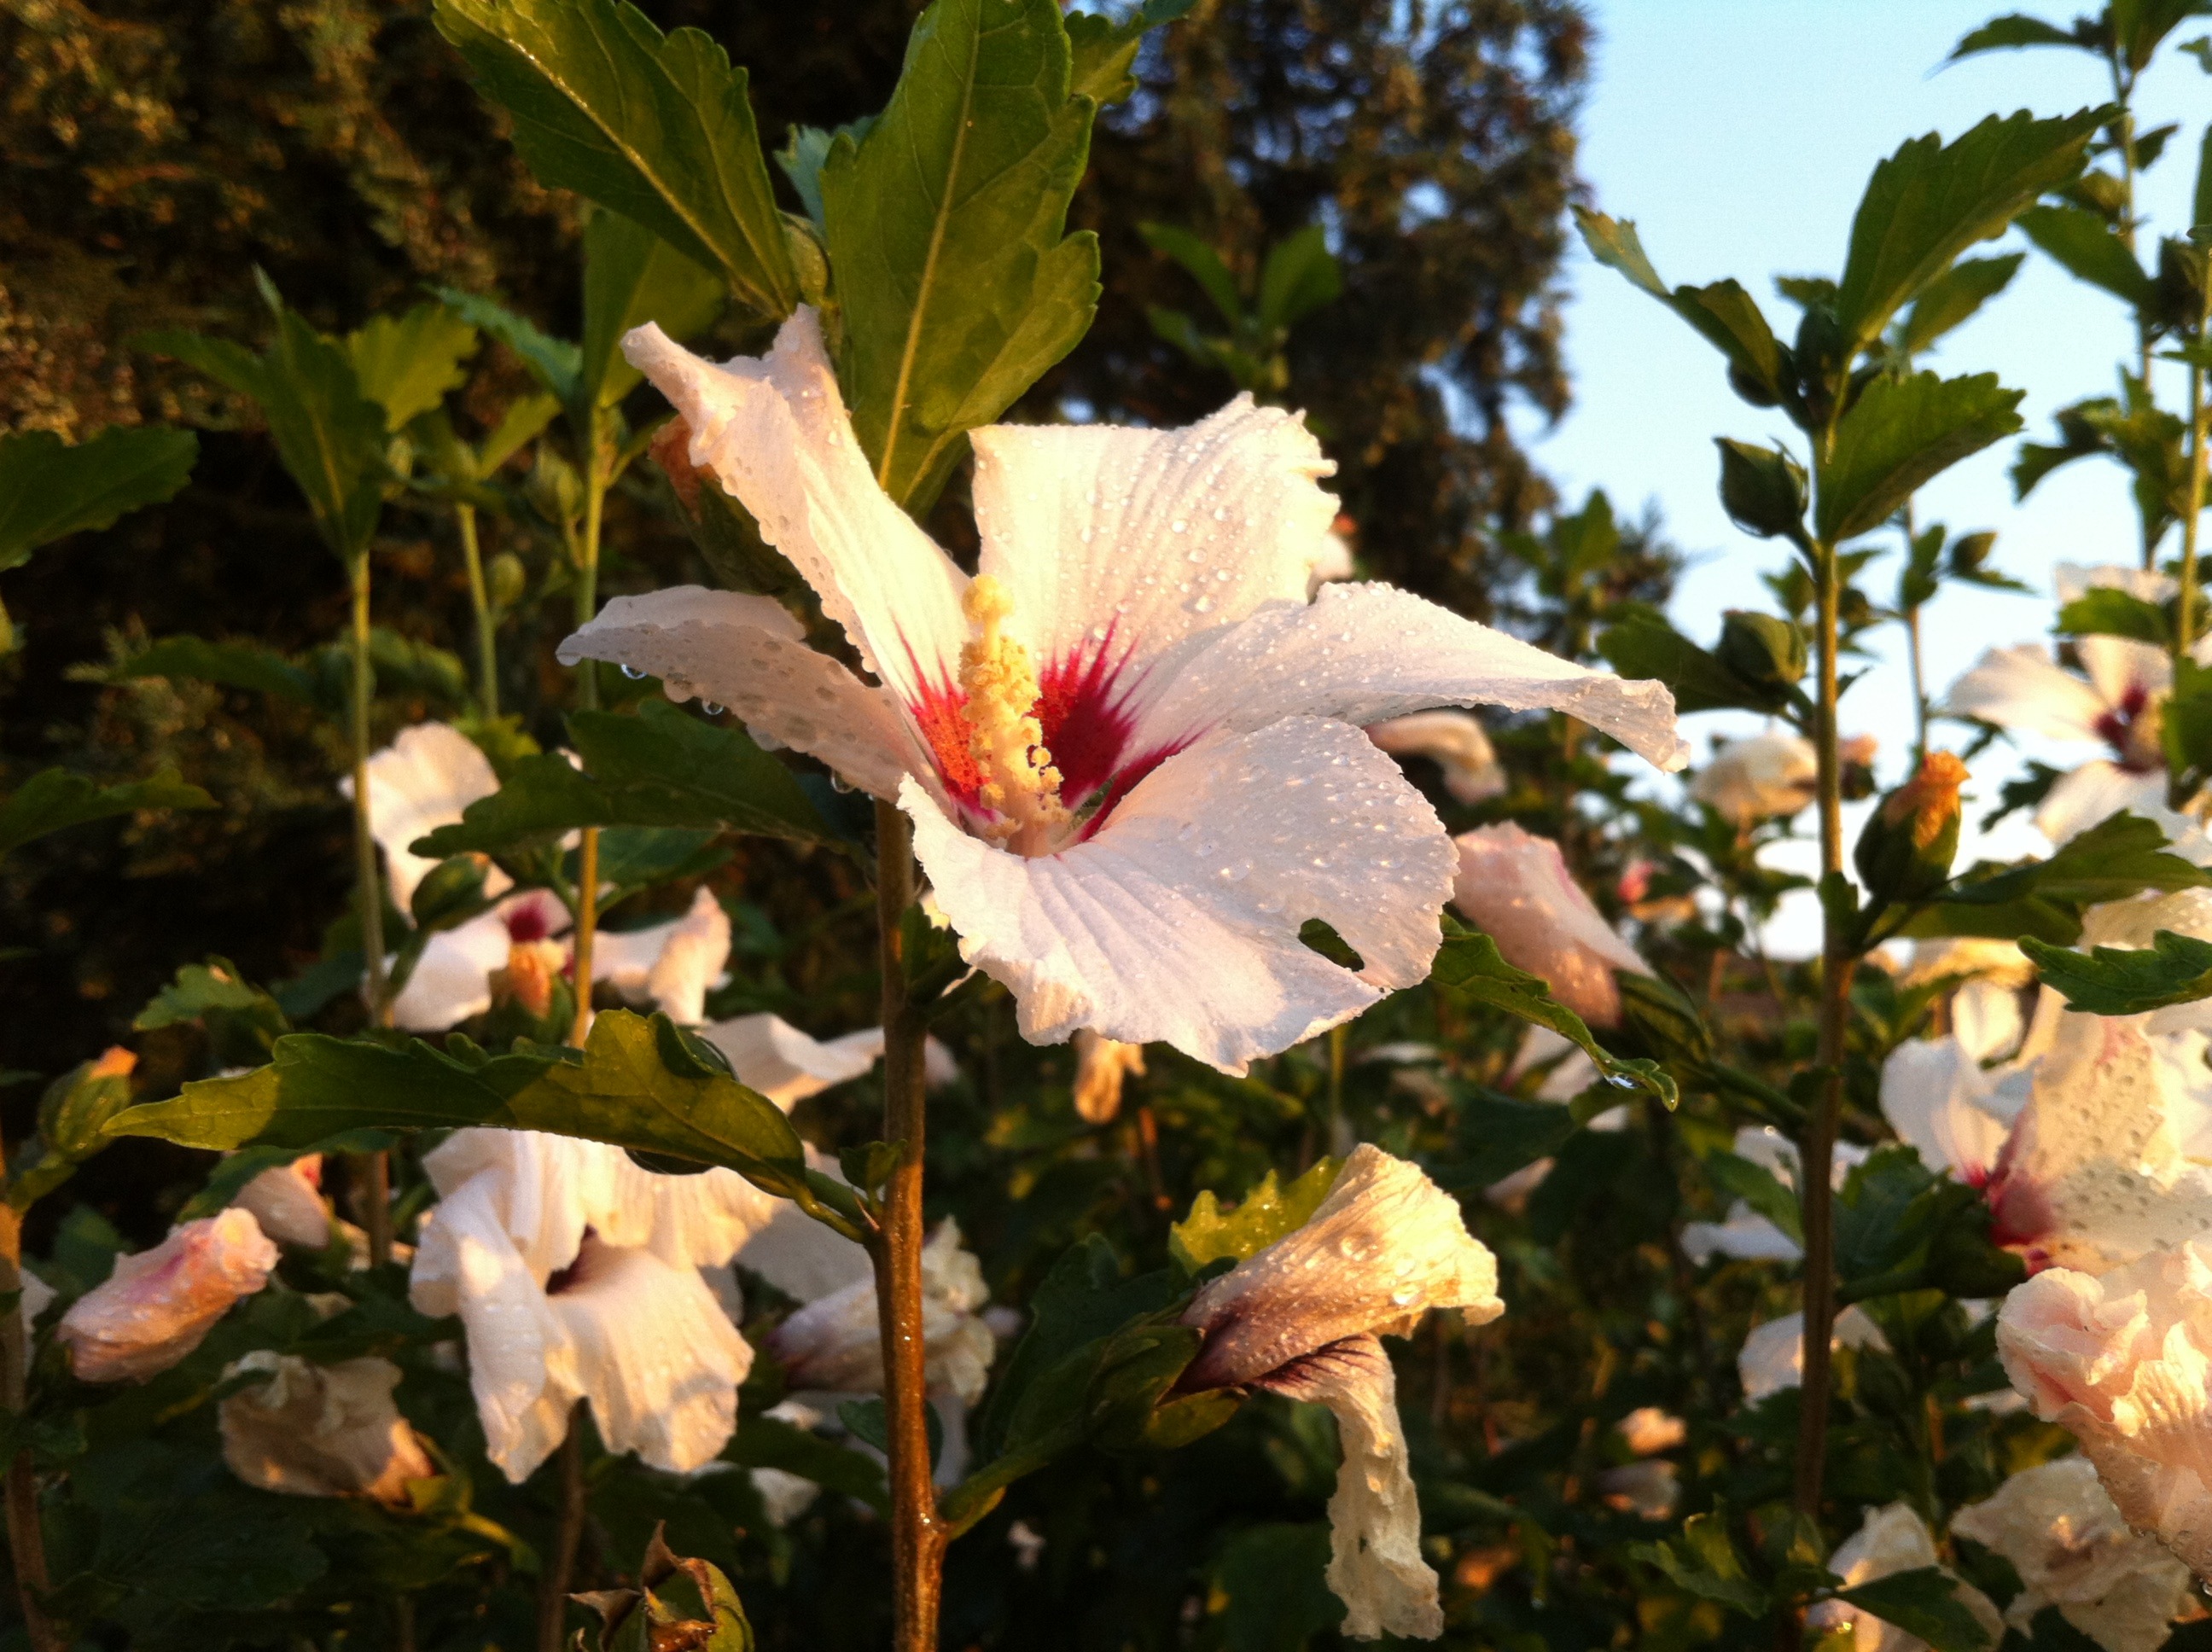
blossom, plant, flower, petal, bloom, rose, botany, flora, shrub, hibiscus, flowering plant, mallow, chinese hibiscus, land plant